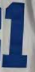
Number: 1